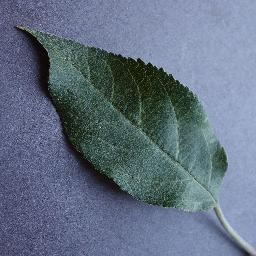
Label: Apple___healthy